Damian Williams (wide receiver)

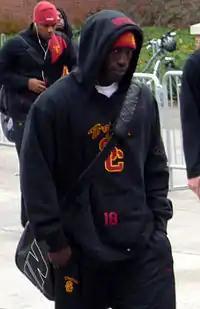
Williams while at USC in 2008

Damian Williams (born May 26, 1988) is an American former professional football player who was a wide receiver in the National Football League (NFL) from 2010 through 2014. He played college football for the Arkansas Razorbacks and USC Trojans. Selected in the third round of the 2010 NFL draft, he played in the league for the Tennessee Titans, Miami Dolphins, and St. Louis Rams.